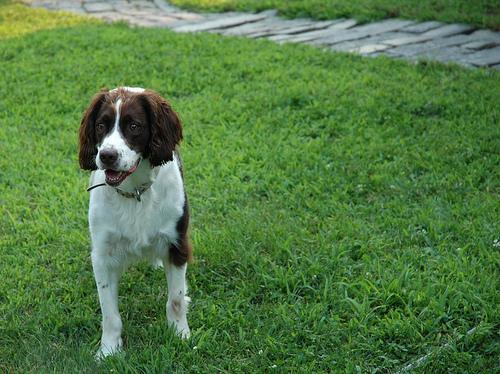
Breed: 276-n000112-English_springer